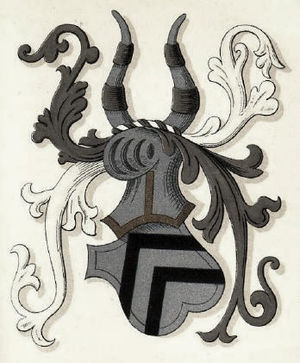
Muus / Våben
Våben for Muus til Ullerup
Våbenskjold for slægten Muus til Ullerup
Muus er navnet på to uddøde adelsslægter og to nulevende danske borgerslægter.